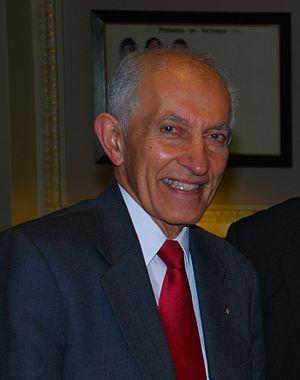
David Morritz de Kretser, né le 27 avril 1939 à Colombo, est un médecin-chercheur australien et le 27ᵉ gouverneur du Victoria du 7 avril 2006 au 7 avril 2011, succédant à John Landy. Le Premier ministre du Victoria de l'époque, Steve Bracks, avait annoncé sa nomination le 19 janvier 2006.